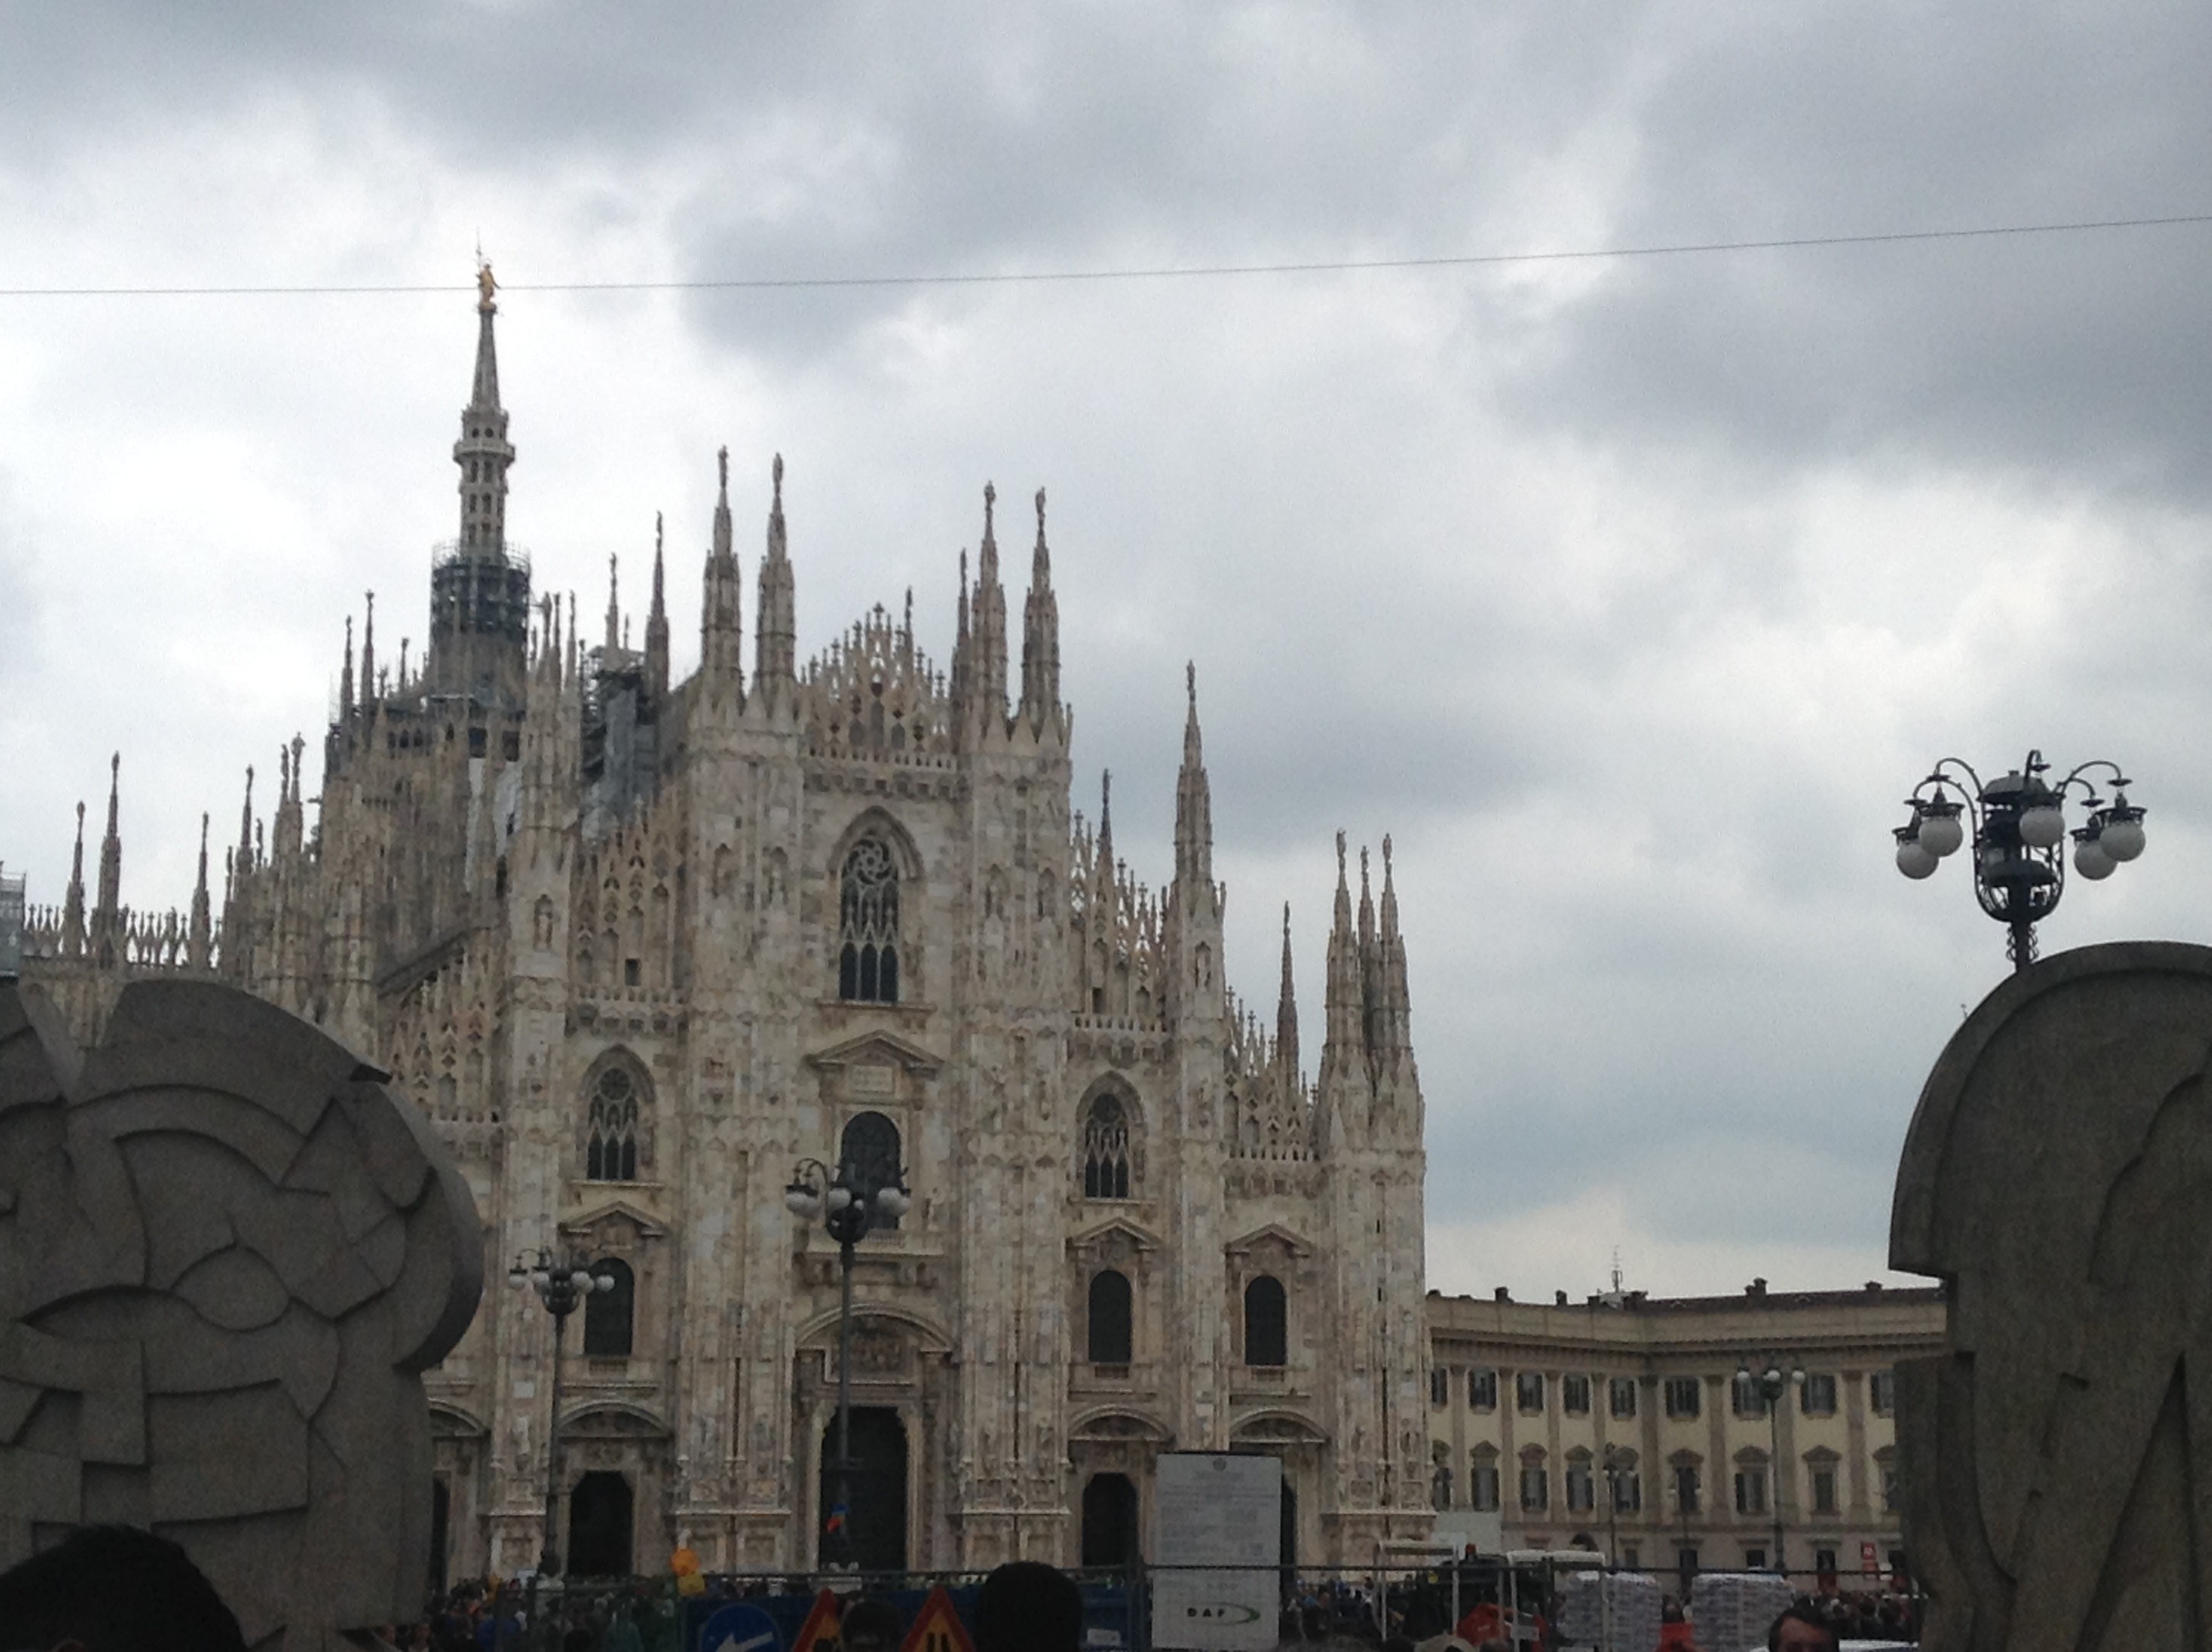
building, cityscape, landmark, church, cathedral, place of worship, spire, gothic architecture, tours